Kansas City Public Library

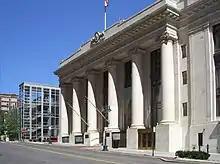
Central Library

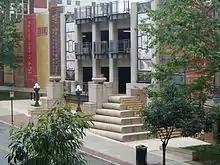
Community Bookshelf (Main Library)

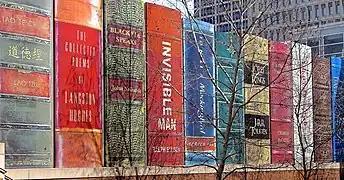
Parking façade

Built in 2004, The Community Bookshelf (also known as the Library District Parking Garage) is a striking feature of Kansas City's downtown. It runs along the south wall of the Central Library's parking garage on 10th Street between Wyandotte Street and Baltimore Avenue. The concept of turning the parking garage into a bookshelf was part of an effort on behalf of the community to bring character to the needed structure.